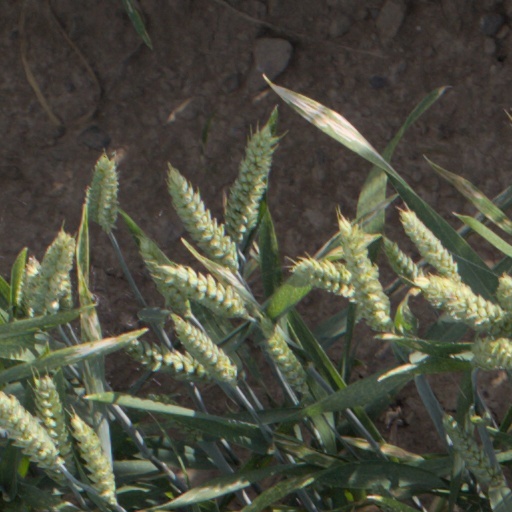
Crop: wheat